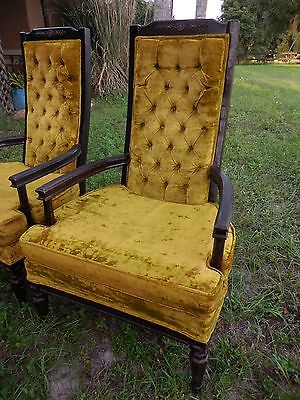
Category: chair